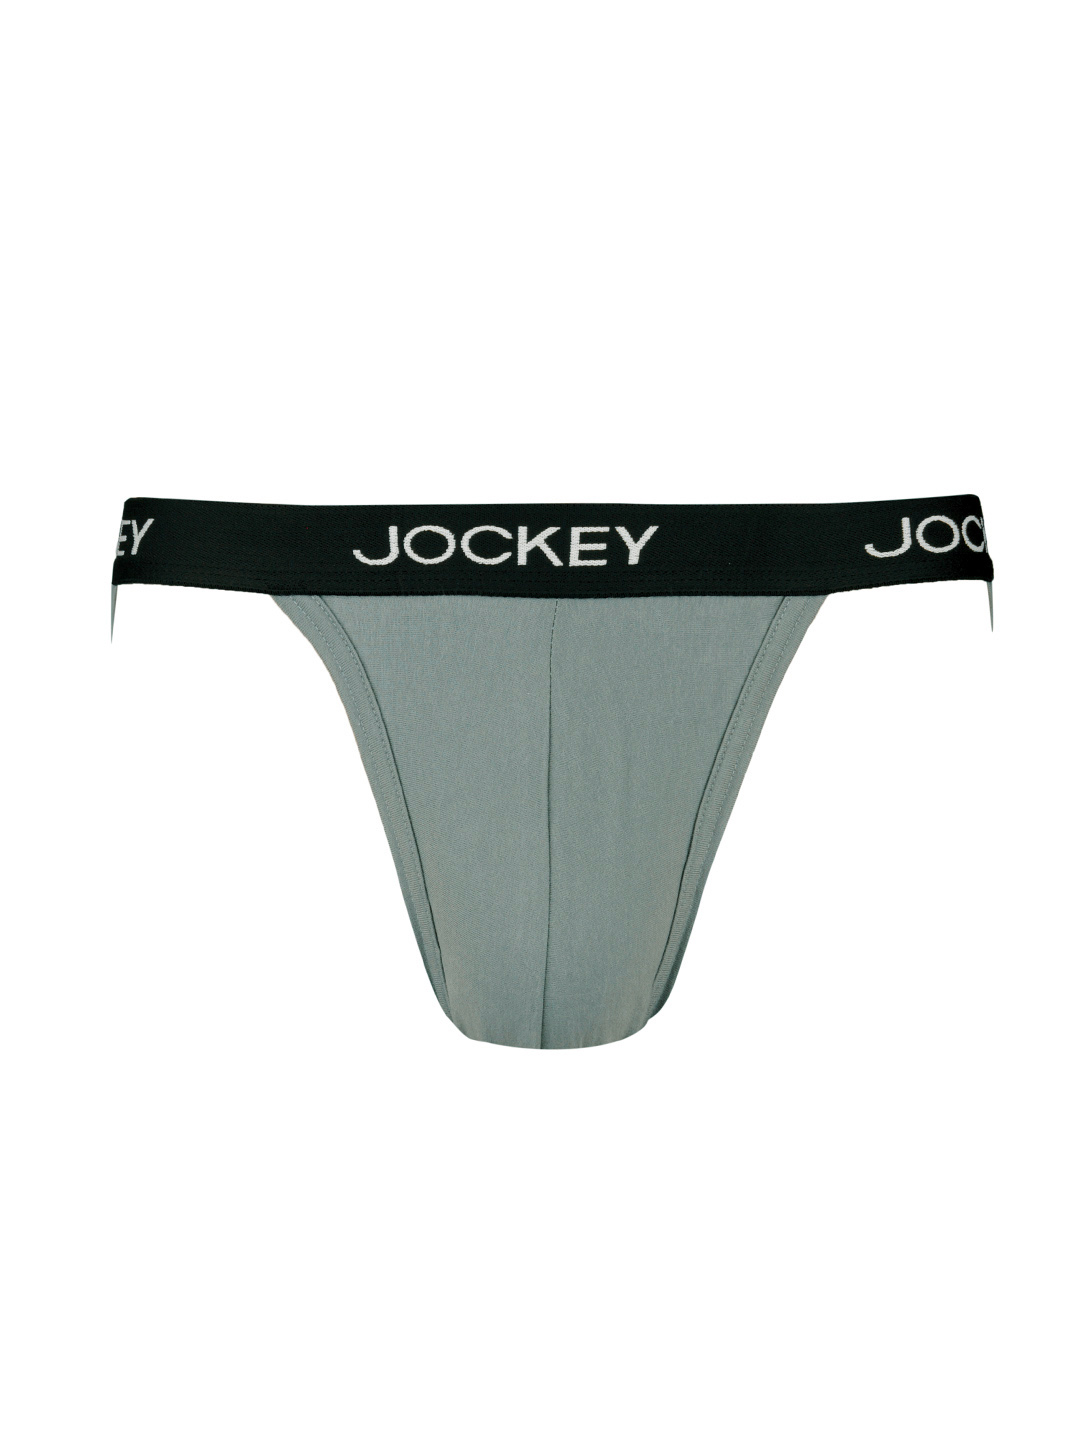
Jockey ELANCE Mens Grey Briefs 1005
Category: Apparel / Innerwear / Briefs
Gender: Men
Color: Grey
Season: Summer 2016
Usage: Casual